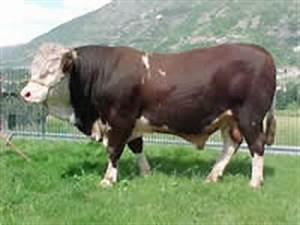
cow